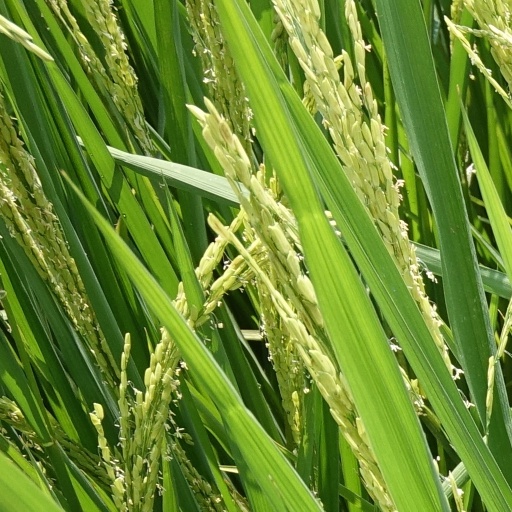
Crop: rice